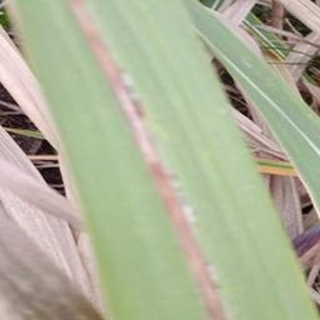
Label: sugarcane_red_rot